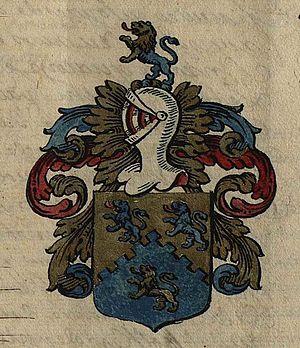
armoiries de John Holker
John Holker, né à Stretford, le 14 octobre 1719, mort à Montigny le 27 avril 1786, est un manufacturier anglais, fondateur de la manufacture royale de velours de coton de Saint-Sever, nommé inspecteur général des manufactures en 1755, chargé de promouvoir l'industrie textile en France.